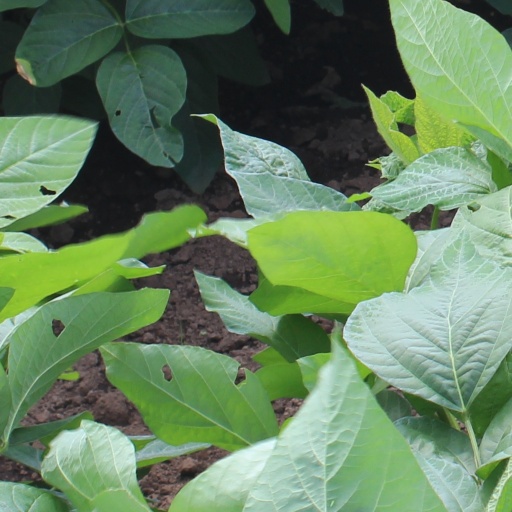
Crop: soybean